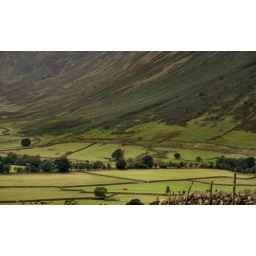
he's in the little red van